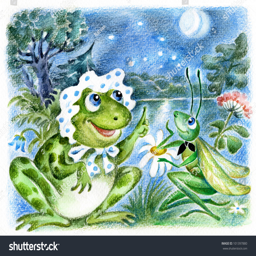
frog and grasshopper , admiring moon against the pond